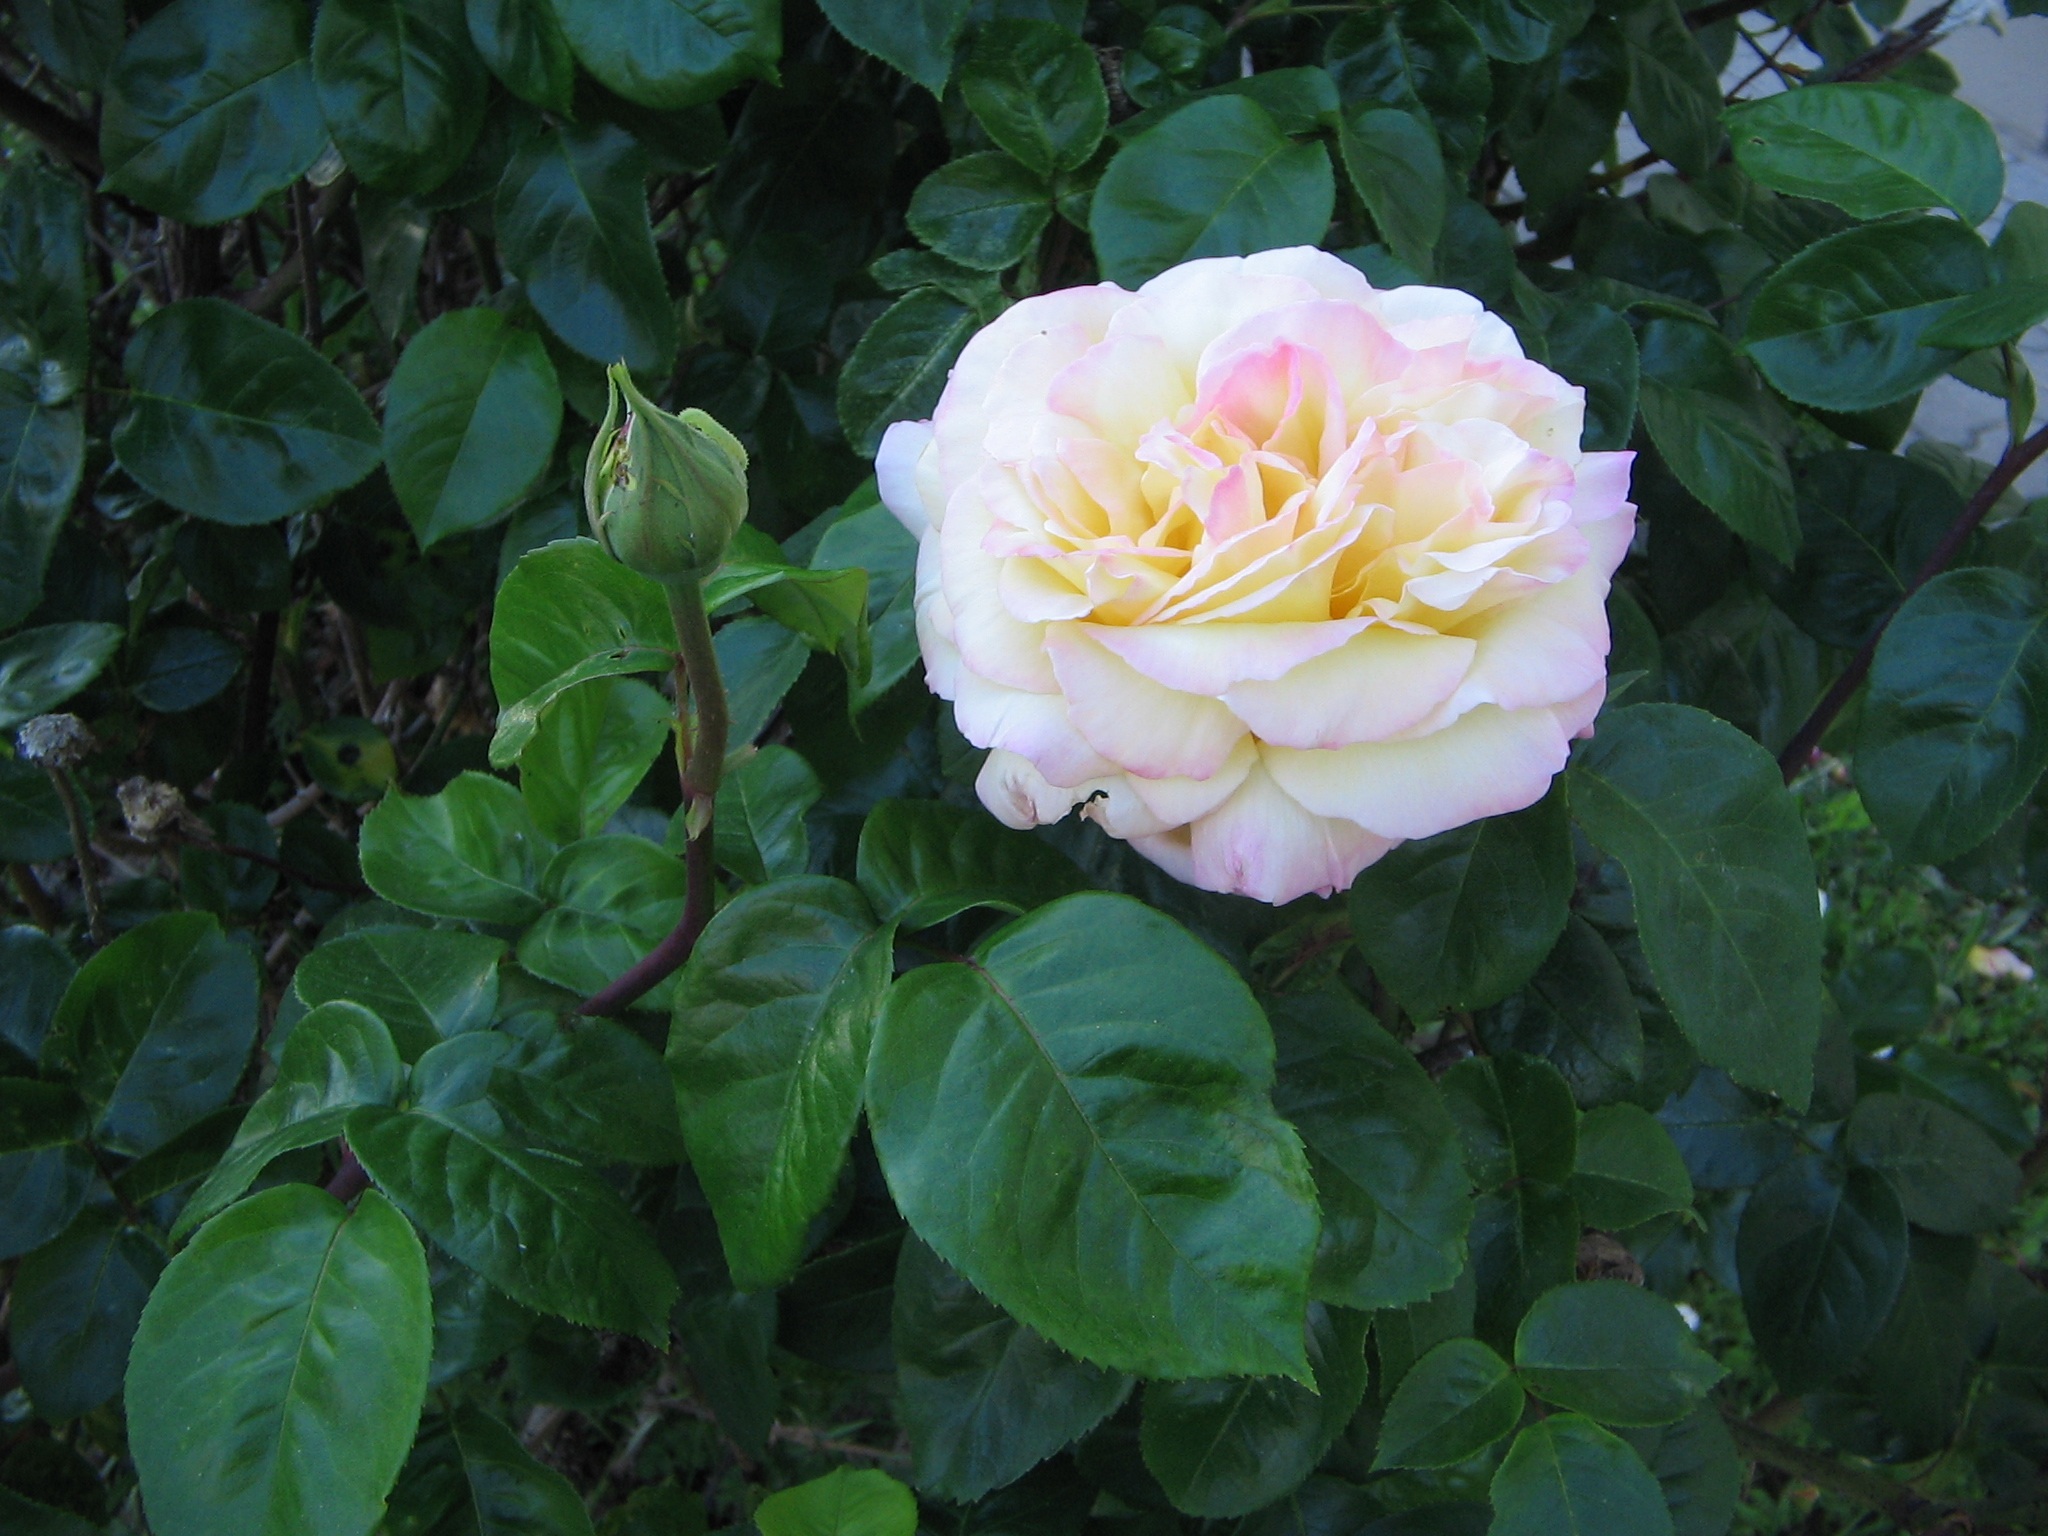
plant, flower, petal, bloom, rose, botany, pink, flora, shrub, floribunda, pale, flowering plant, garden roses, rose family, land plant, rosa centifolia, rose order